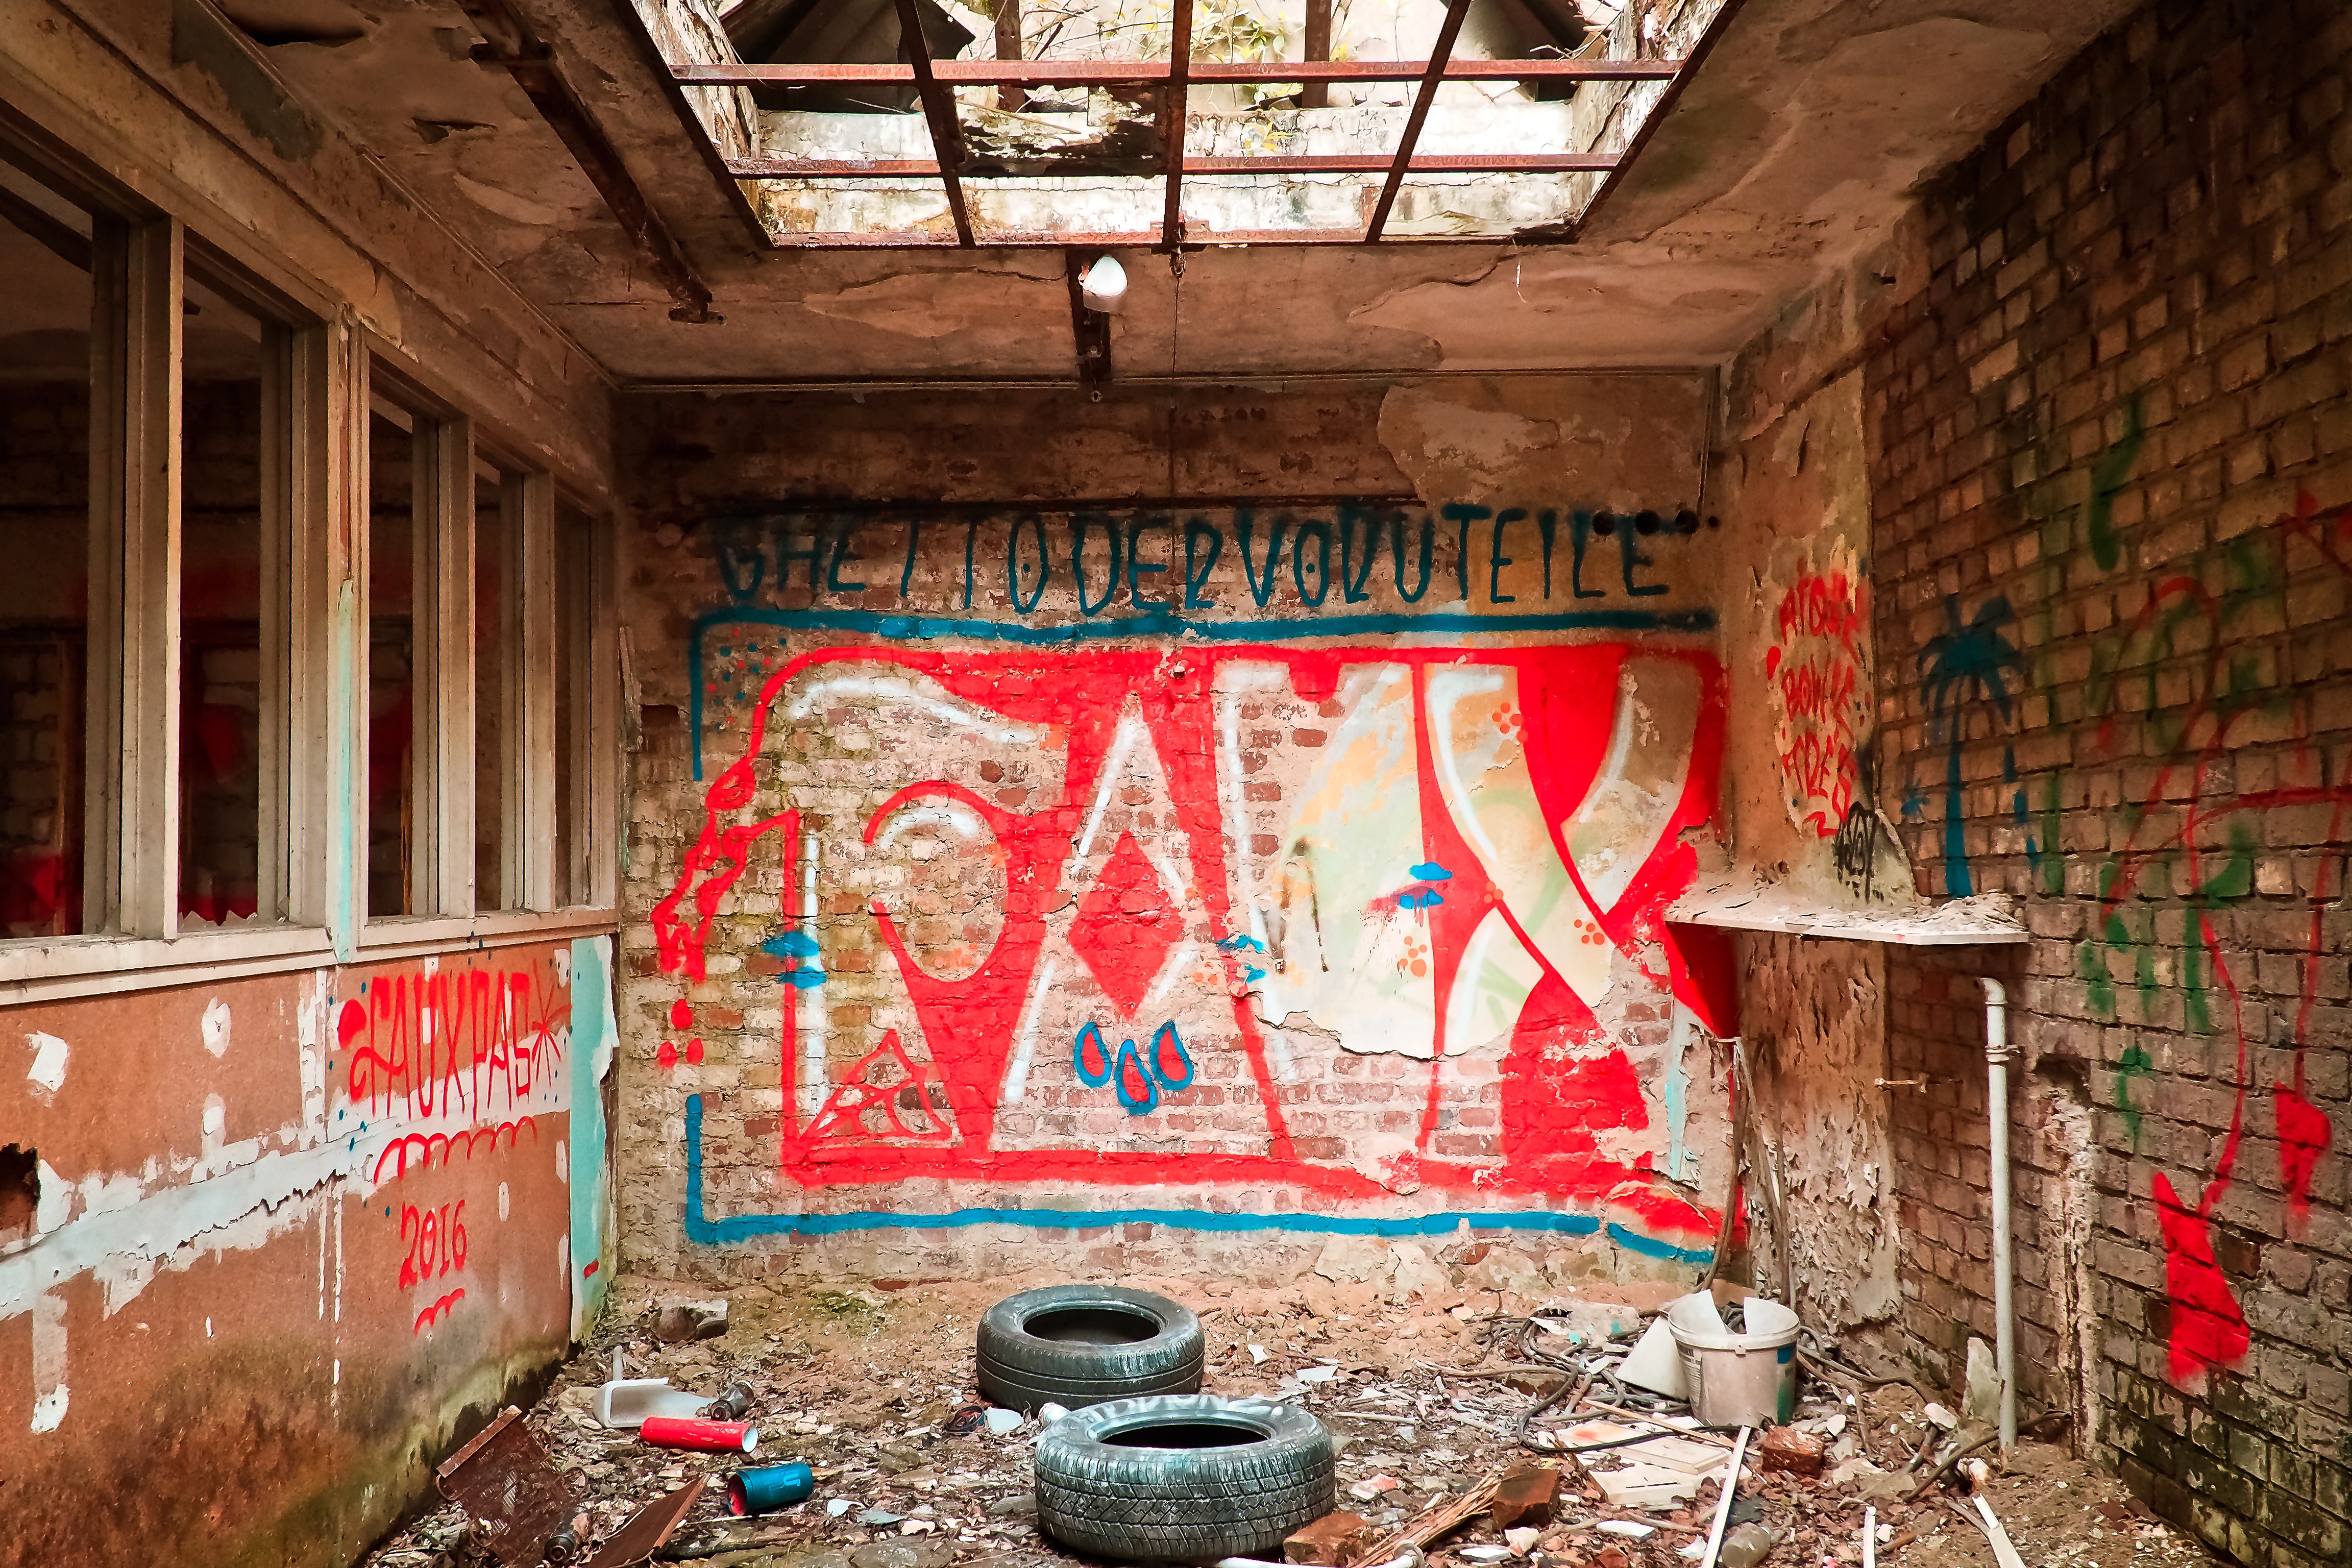
architecture, window, building, old, atmosphere, wall, train, dark, red, color, space, broken, abandoned, decay, ruin, old building, graffiti, weathered, warehouse, art, transience, neglected, dilapidated, weird, railway station, past, forget, transient, leave, stainless, lost places, keller, pforphoto, break up, factory building, lapsed, old factory, ailing, old factory hall, run down, unused, finiteness, passed, void hall, railway depot, train hall, goods station, urban area